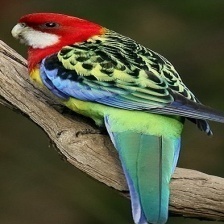
Species: EASTERN ROSELLA
Scientific name: PLATYCERCUS EXIMIUS